Cremorne Point

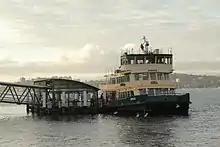
Cremorne Point ferry wharf

Cremorne Point has two ferry wharves, both of which are part of the Mosman Bay route. Cremorne Point ferry wharf is located on the peninsula's south-west, and Old Cremorne Wharf is located in Mosman Bay on the east of the point.